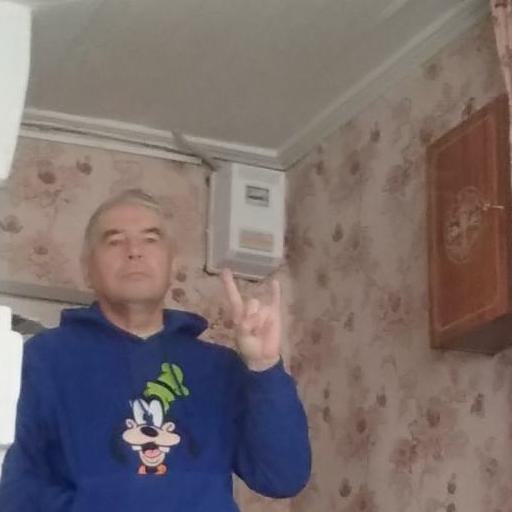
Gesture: rock